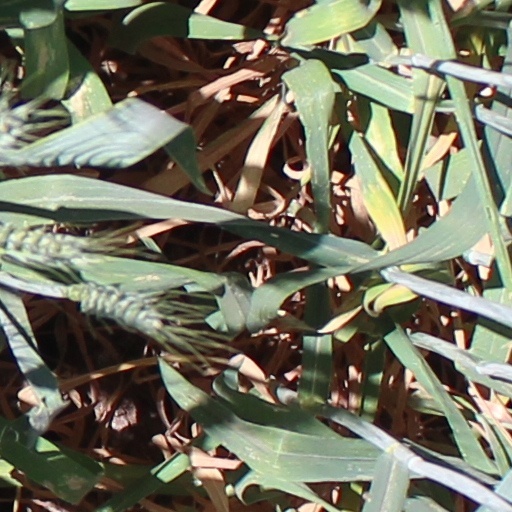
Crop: wheat